John Harwood (watchmaker)

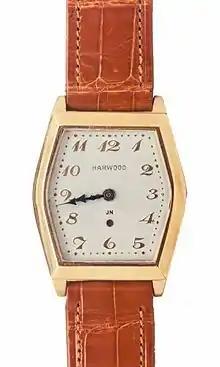
Harwood self-winding watch.

In 1923, supported by a local businessman, he developed a self-winding wristwatch and applied for a patent in Switzerland, which was granted in September, 1924. His design ensured that the watch could be hermetically sealed against the ingress of water or dust. The hands could be reset by a rotating bezel. After four years, supported by funds from two Manchester brothers, Louis and Philip Alexander, he persuaded Swiss watch manufacturers Anton Schild S.A. and Walter Vogt of Fortis to manufacture the design. Blancpain also made them under licence in 1928 for sale in France and the Perpetual Self-Winding Watch Company manufactured them for sale in North America. The watches were first shown at the Basel Fair in 1926. He set up the Harwood Self-Winding Watch Company in 1928 to market the watches in the UK, but the company failed in September 1931, not having sufficient financial resources to withstand the effects of the Great Depression. The watches also proved difficult to mass-produce and very delicate in use.